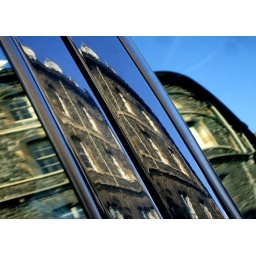
BGH reflection in the glass and door frames of a parked car.